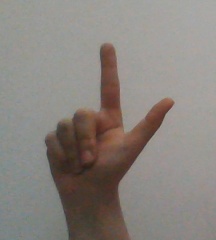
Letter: laam